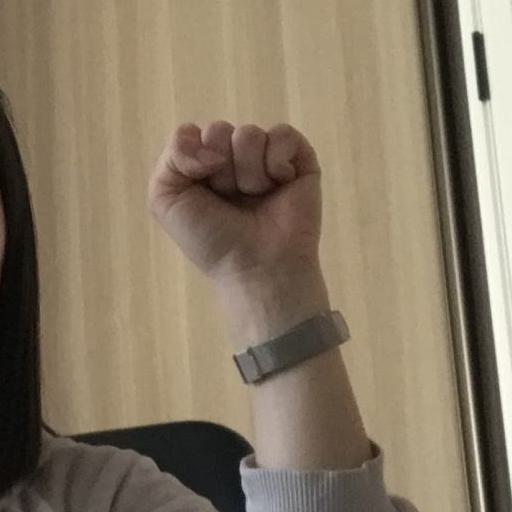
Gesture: fist